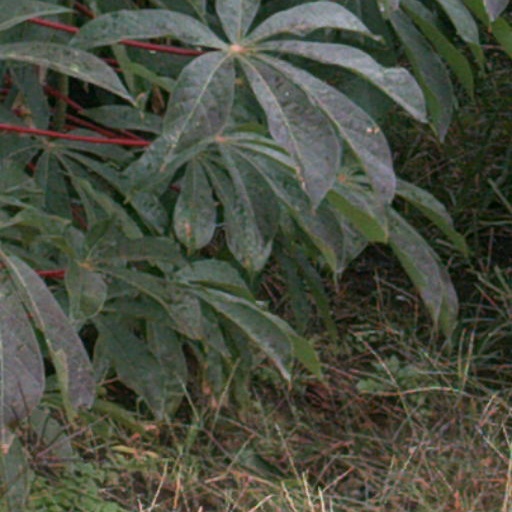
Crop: cassava